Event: Nepal Earthquake
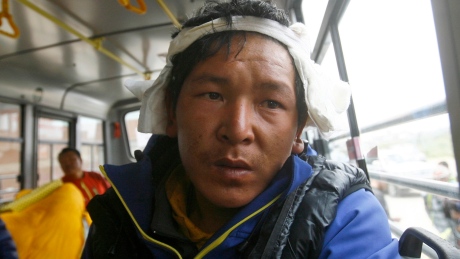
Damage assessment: no_damage